Double Sixth Festival

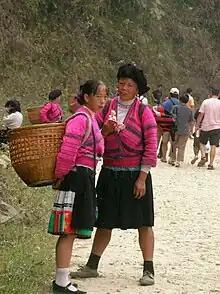

The Double Sixth festival is called "Shai Yi Jie 晒衣节" in Yao, Tujia and Buyi people. The name "Shai Yi Jie" is composed of three Chinese characters: "Shai晒" means put something in sunlight, "Yi衣" means clothes and "Jie节" means the festival. The literal meaning of "Shai Yi Jie" is the festival to put clothes in sunlight.